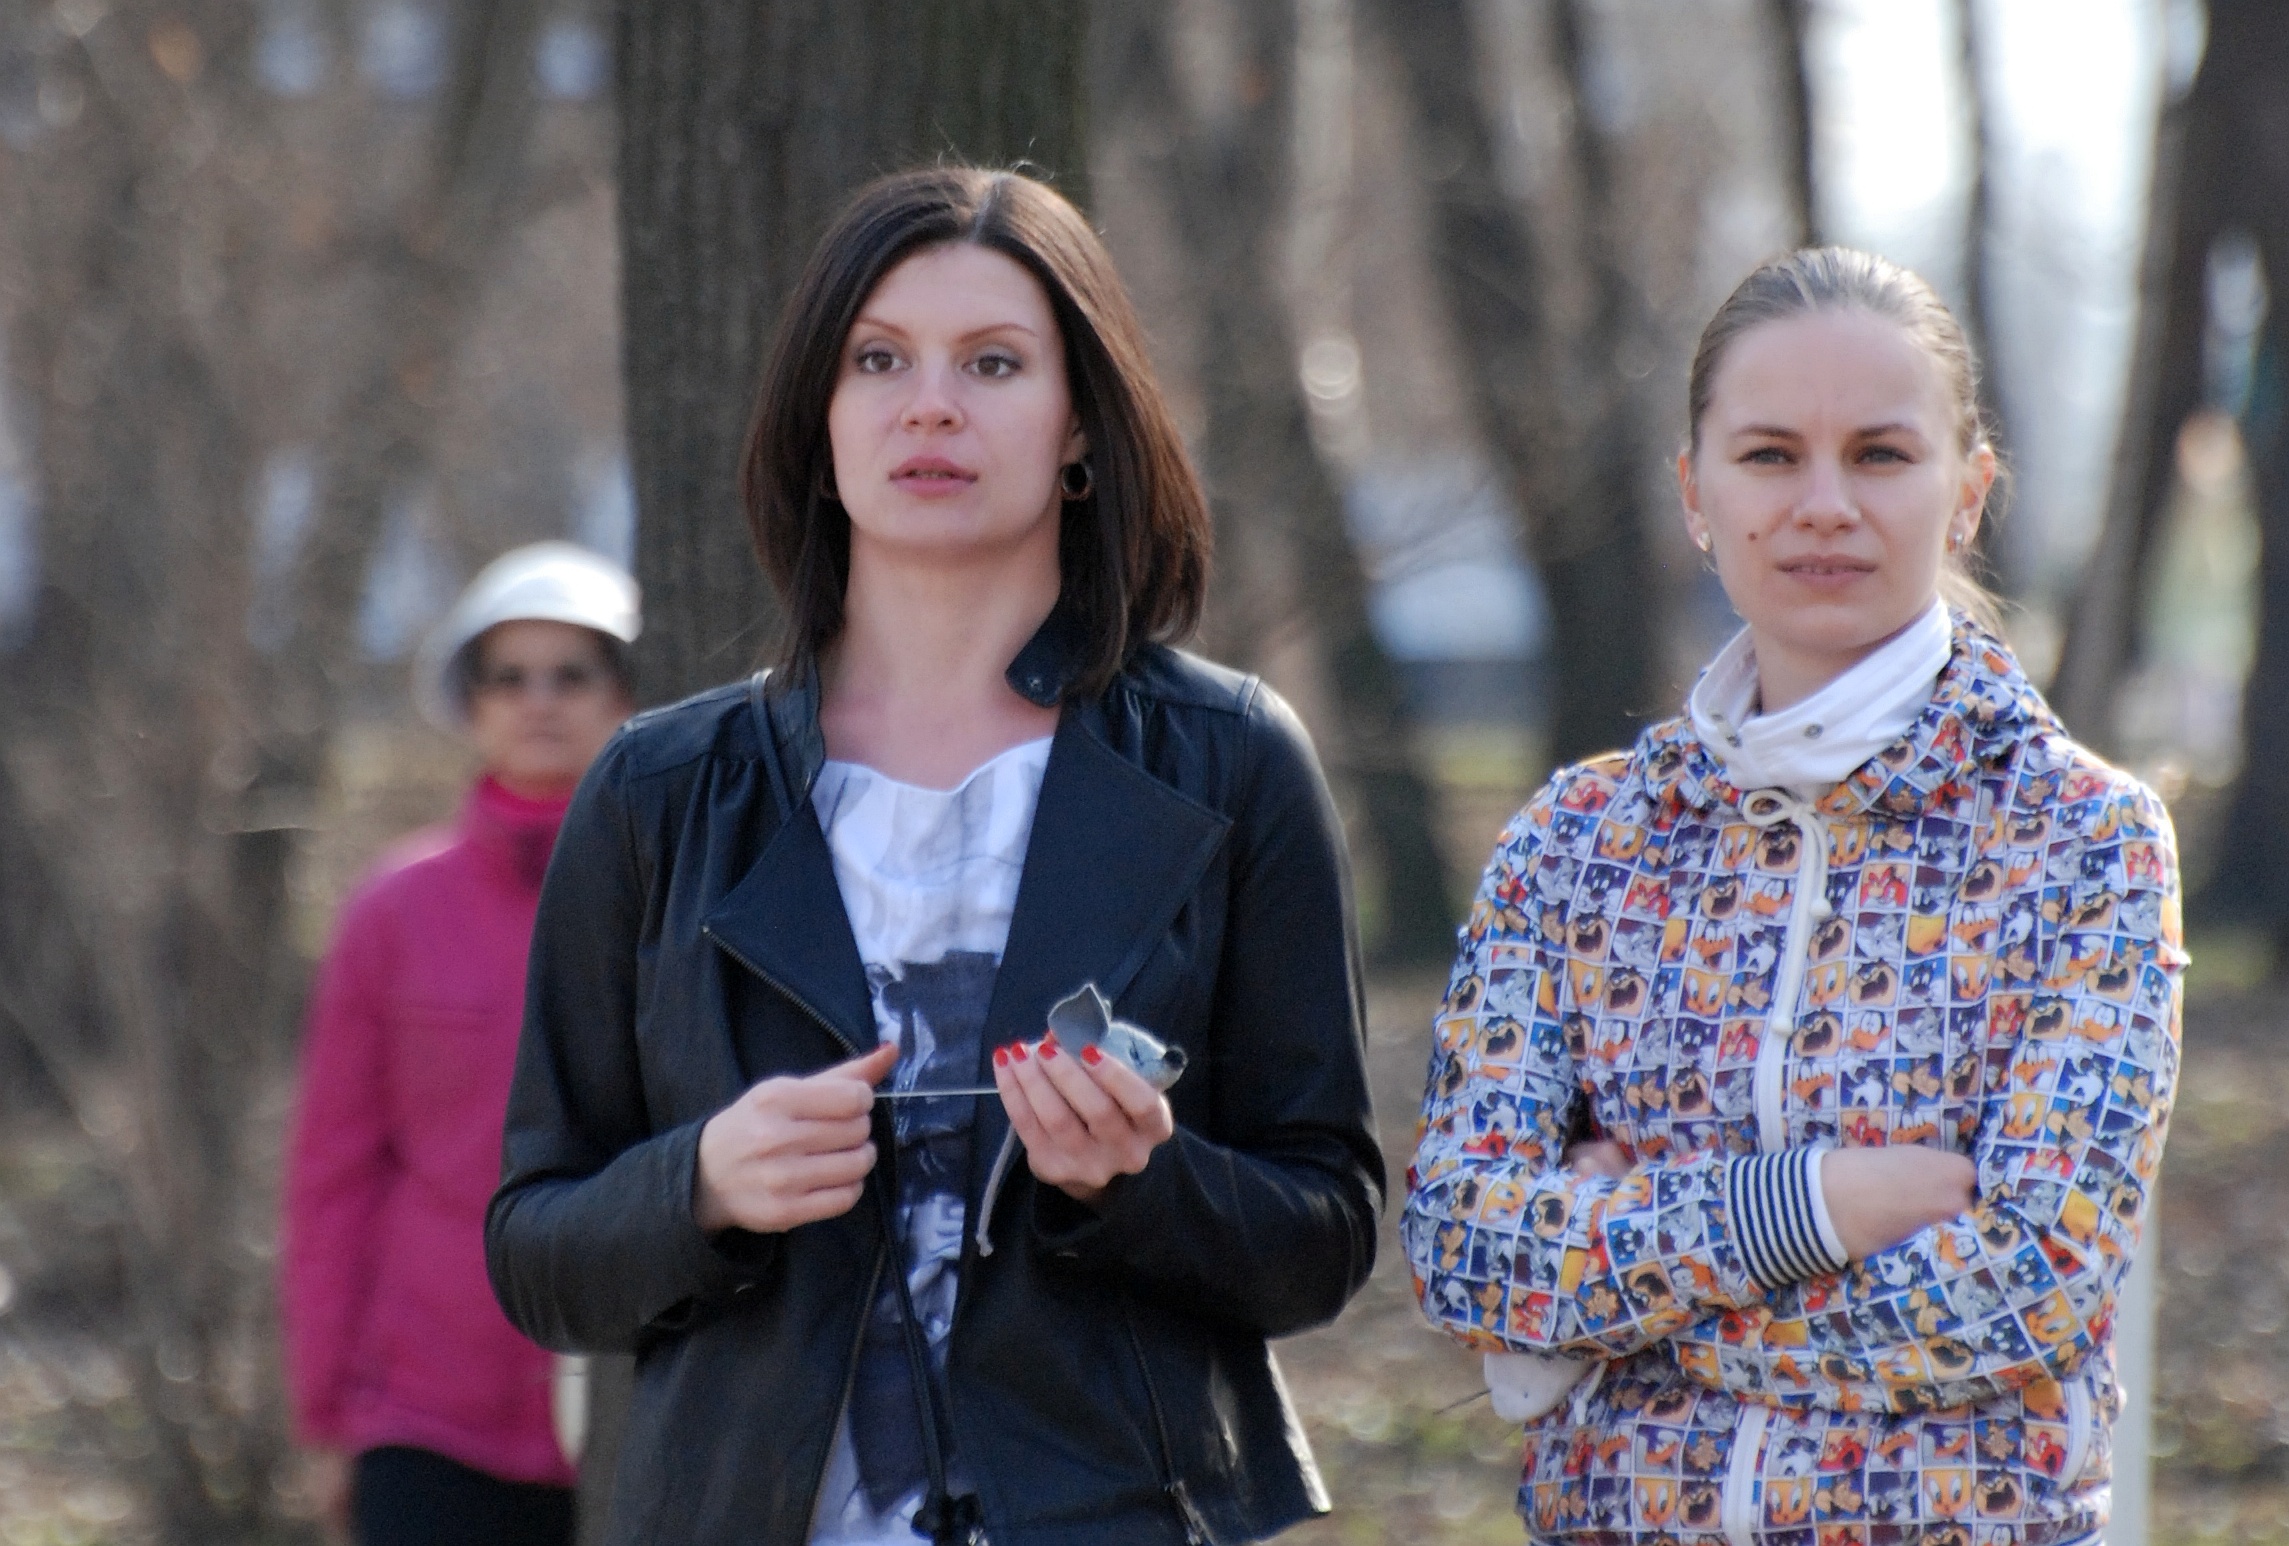
walking, person, people, girl, woman, street, spring, nikon, lady, candid, girls, women, nikkor, d80, 70300mm, nikond80, 70300mmf4556gvr